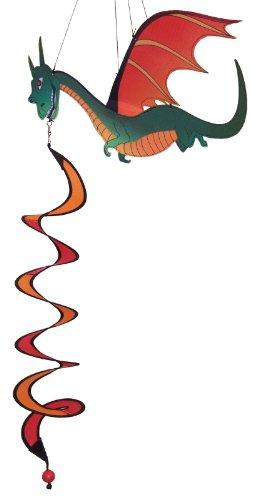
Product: In the Breeze Dragon Twister
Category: Toys & Games | Sports & Outdoor Play | Kites & Wind Spinners | Wind Spinners
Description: Moveable wings and attached curlie tail.
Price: $21.01